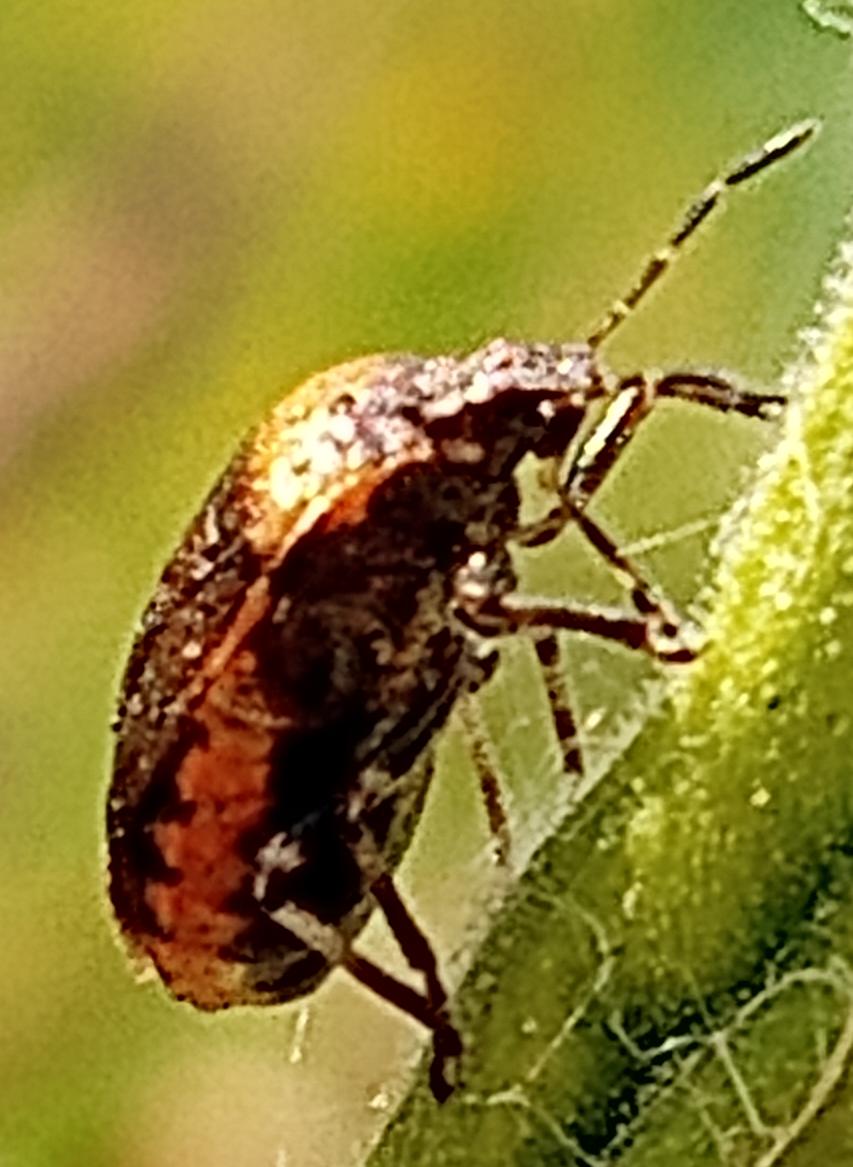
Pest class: stink_bug